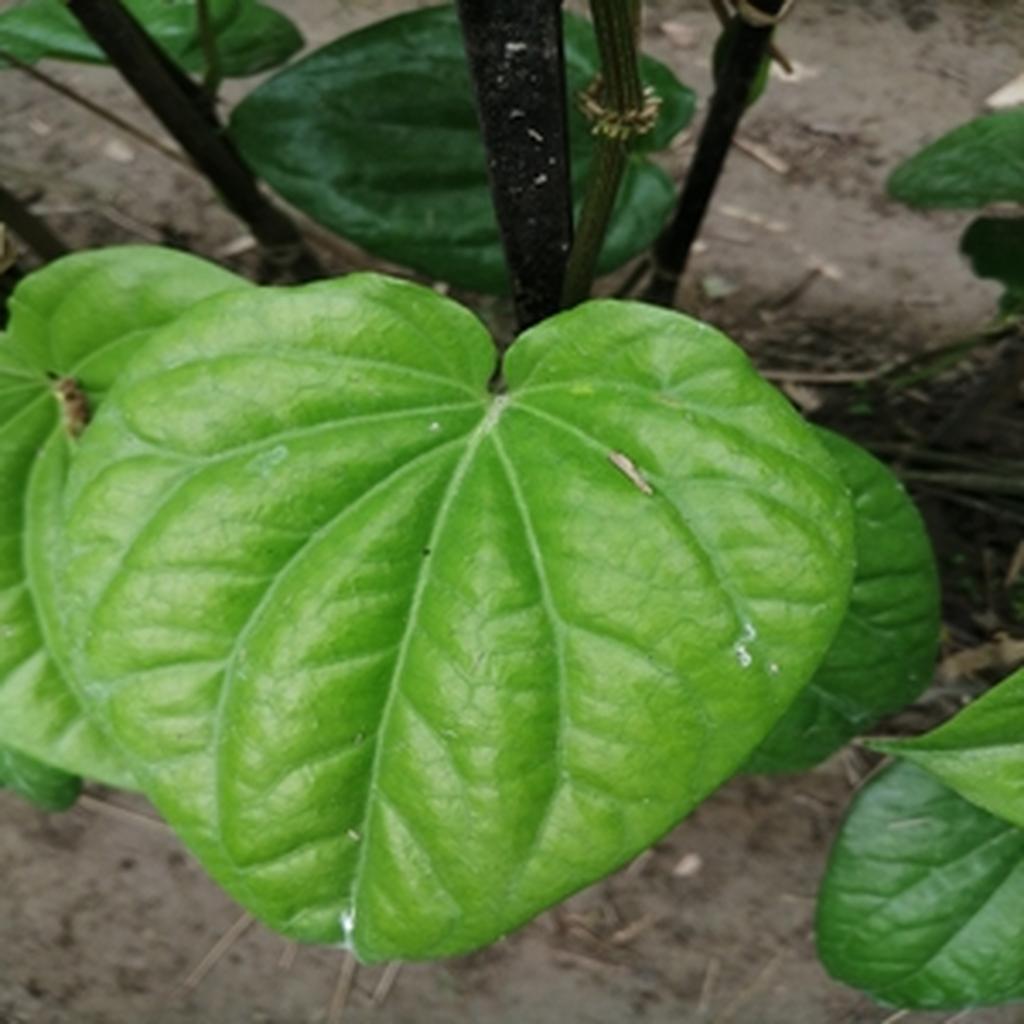
Label: Healthy_Leaf